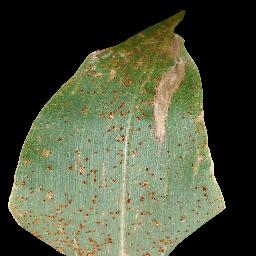
Label: Corn_(Maize)___Common_Rust